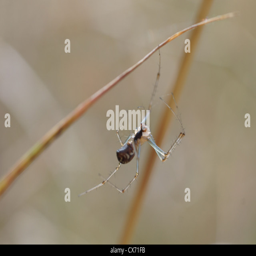
a spider hanging from a branch